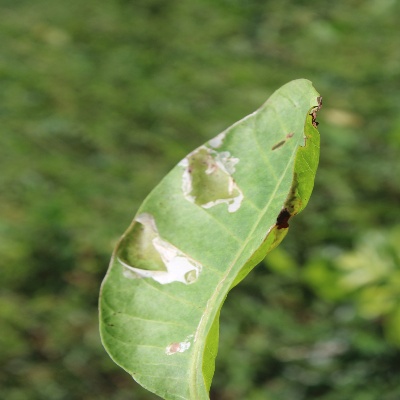
Crop: Cashew
Condition: leaf miner